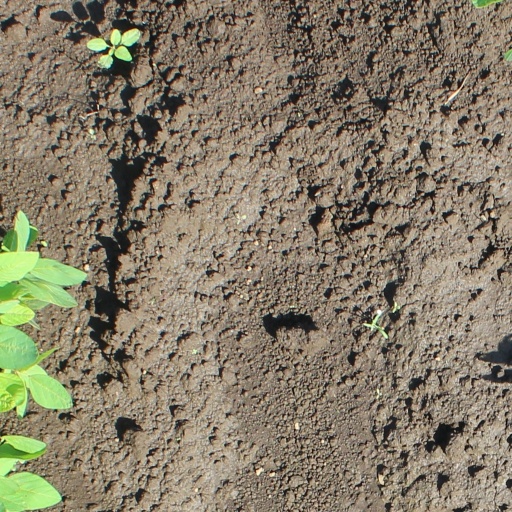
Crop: soybean